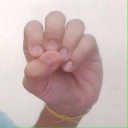
अक्षर: उ